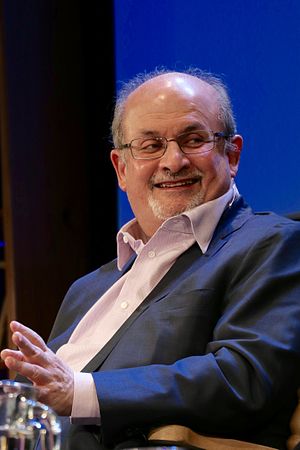
Salman Rushdie
Sir Ahmad Salman Rushdie er en skønlitterær forfatter, hvis bøger hovedsagelig foregår på det indiske subkontinent. Han voksede op i Bombay, men afsluttede sin eksamen på King's College, Cambridge, England.